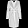
Label: Coat